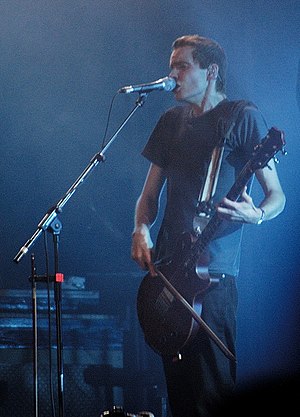
Jón Þór Birgisson
Jónsi ved Roskilde Festival 2006.
Jón Þór Birgisson, bedre kendt som Jónsi, er en islandsk sanger og guitarist.